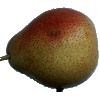
Label: Pear Forelle 1